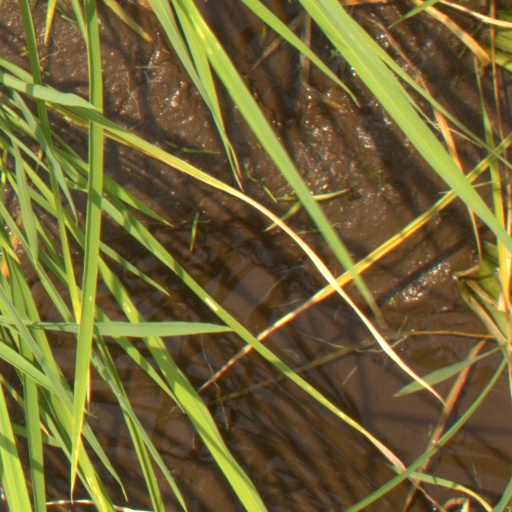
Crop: rice